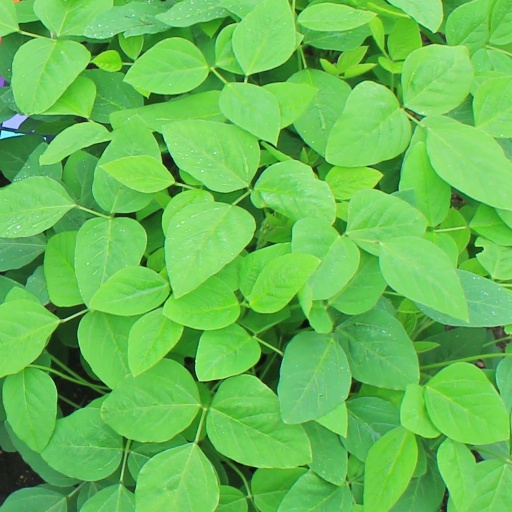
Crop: soybean